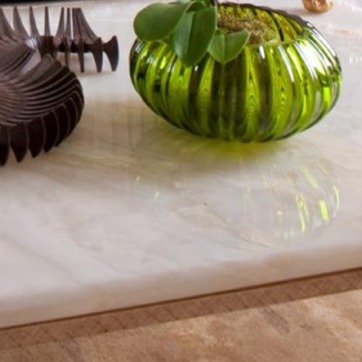
Material: polishedstone